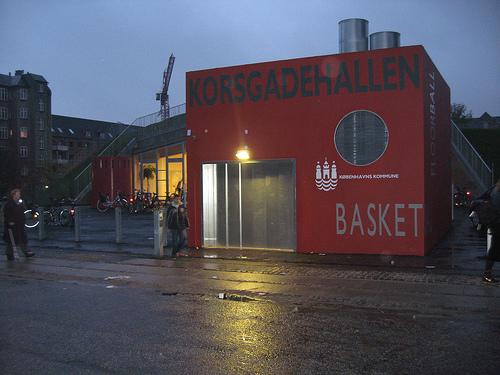
Weather: rain or strom